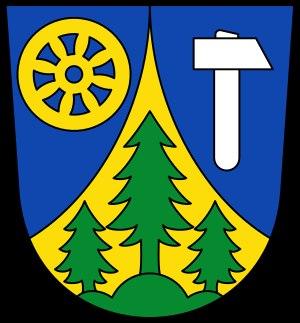
Nahetal-Waldau est une commune allemande indépendante de Thuringe située dans l'arrondissement de Hildburghausen. La commune été formée en 1996 par la réunion de cinq anciennes communes.